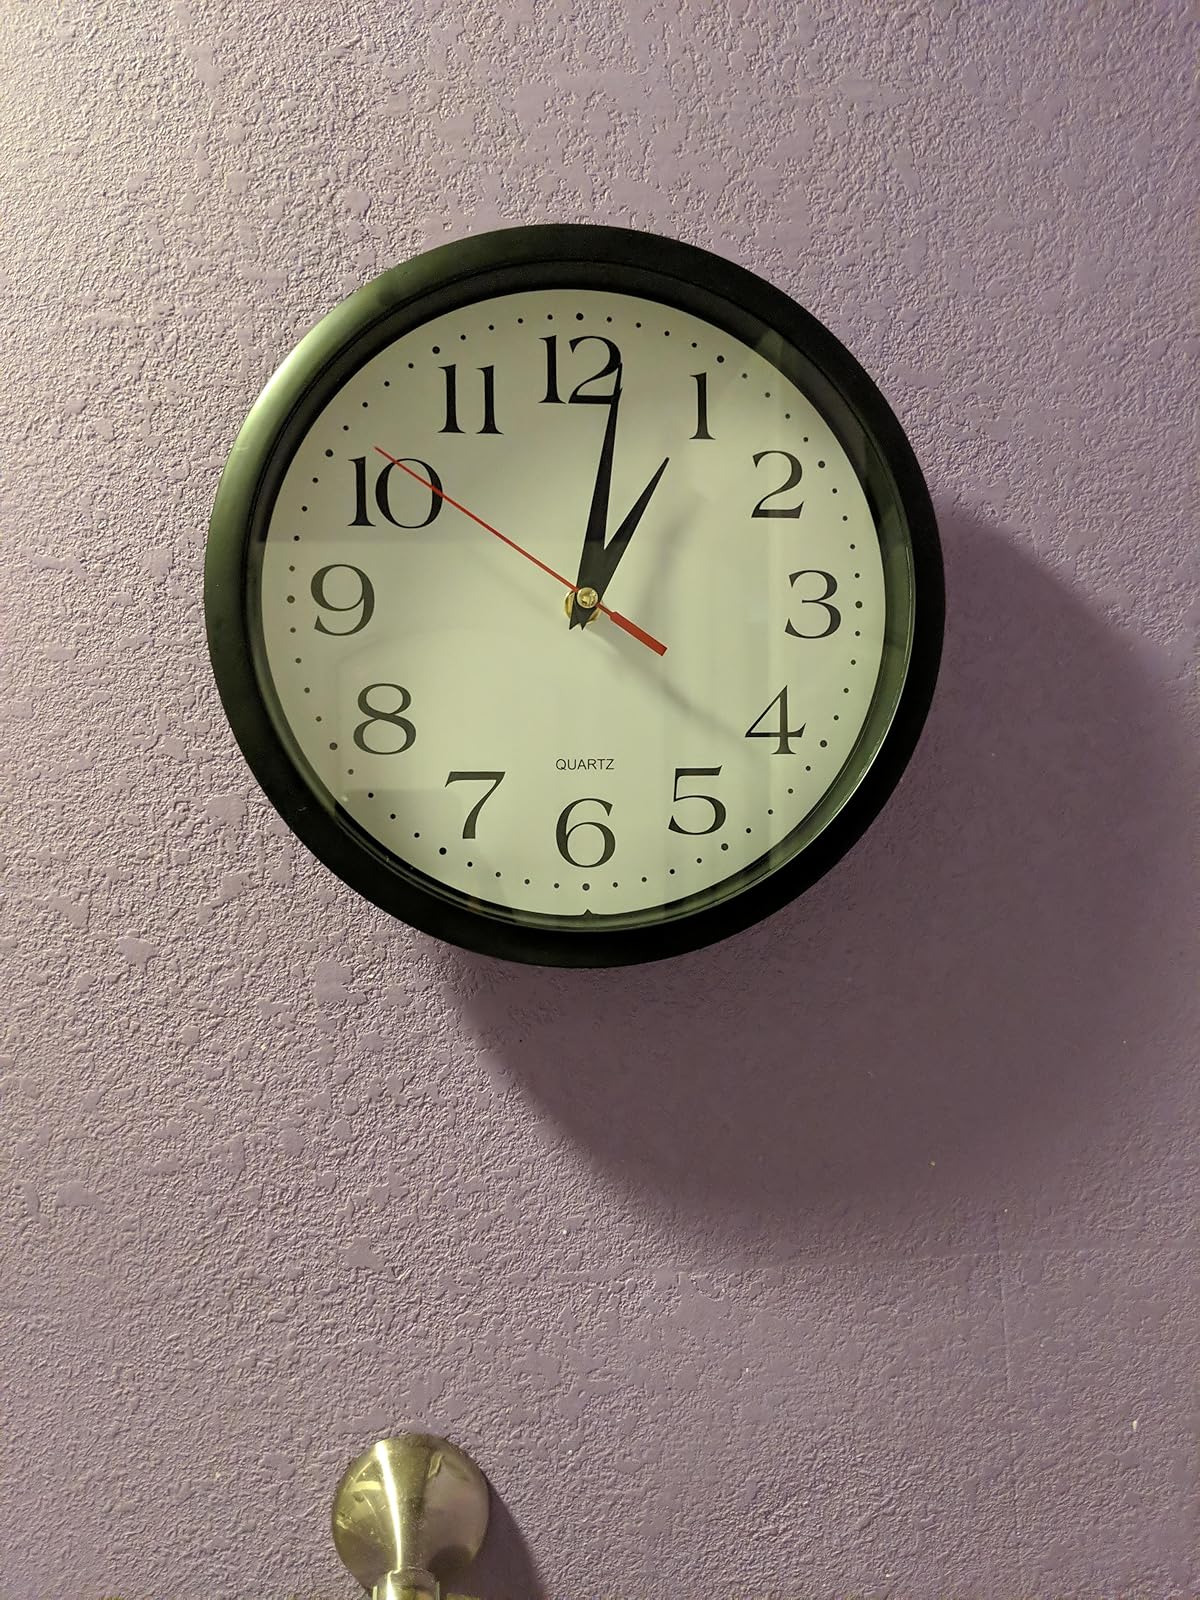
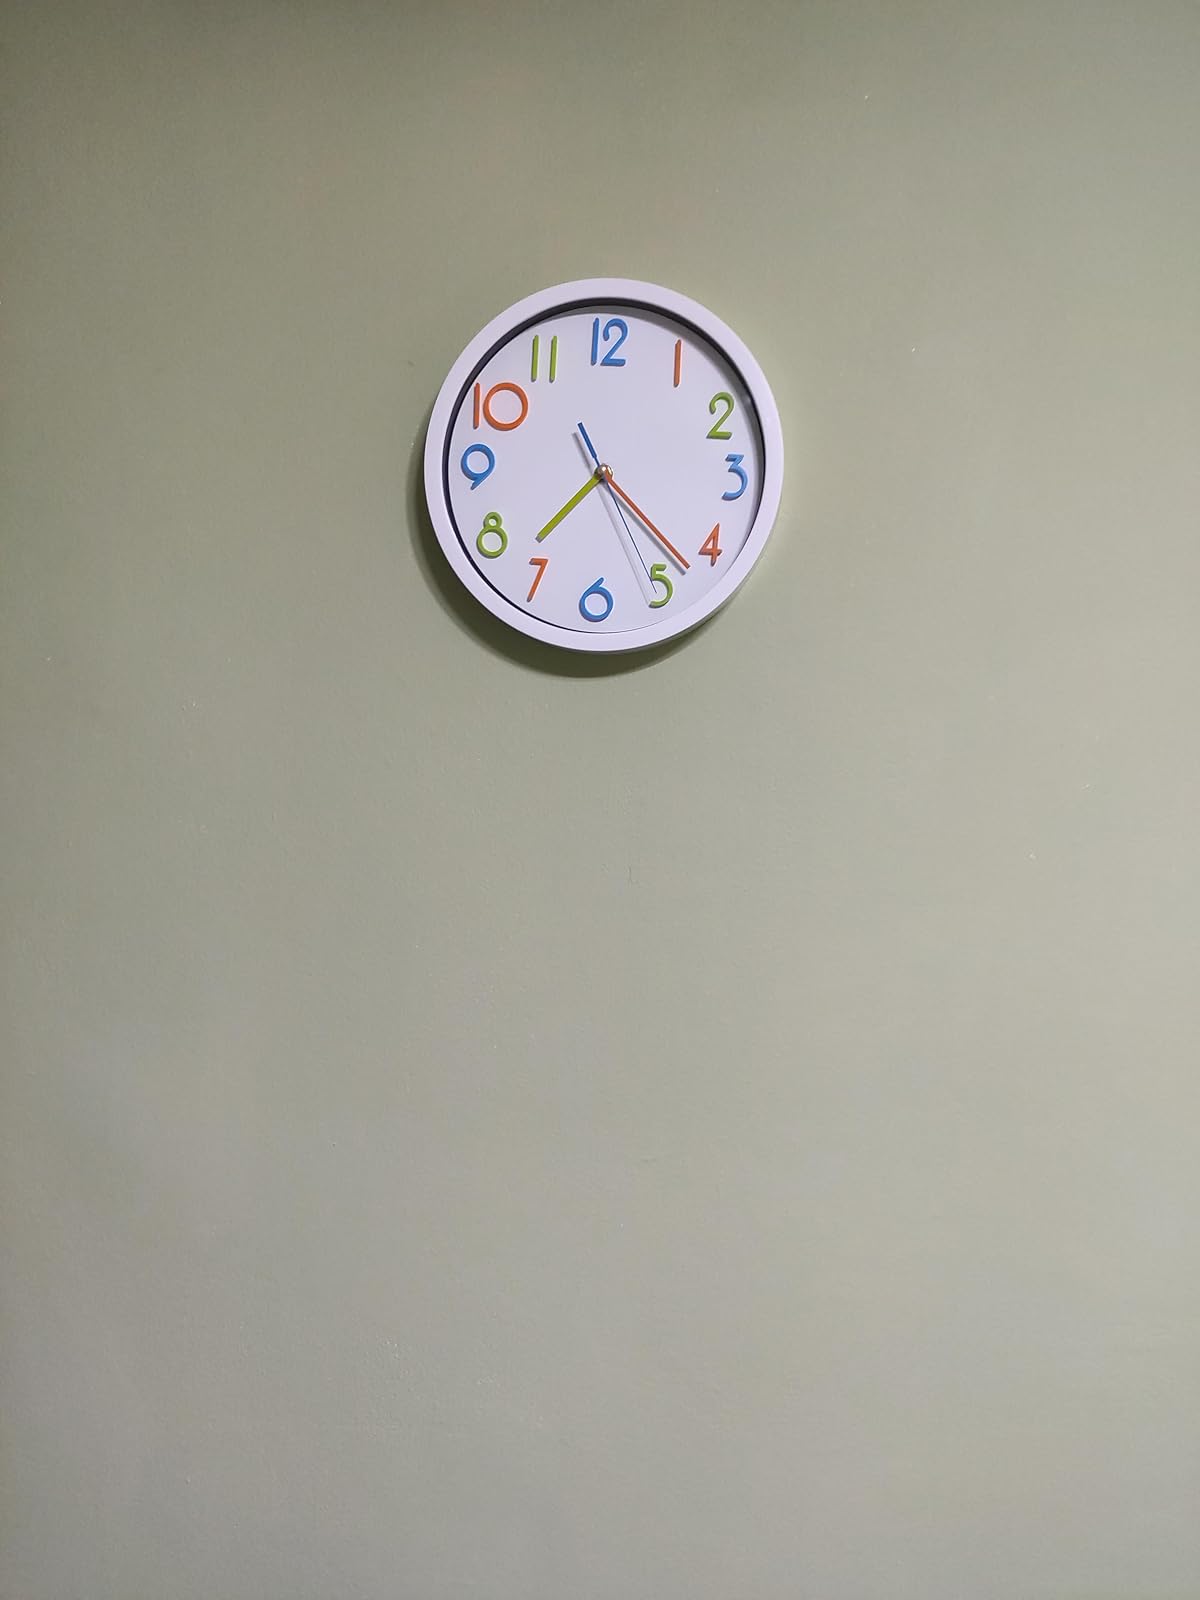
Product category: clock
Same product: no